Sumidagawa Fireworks Festival

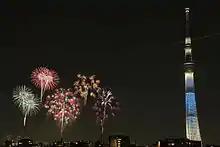
Tokyo Skytree

The is an annual fireworks festival held on the last Saturday in July, over the Sumidagawa near Asakusa. The Sumidagawa Hanabi Taikai follows the Japanese tradition of being a competition between rival pyrotechnic groups. It is a revival of celebrations held in the Edo period, and annually attracts close to a million celebrants. Similar events are held at the same time of year at many other sites throughout Japan.